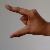
The image shows a hand gesture representing the letter 'Z' in Indian Sign Language.